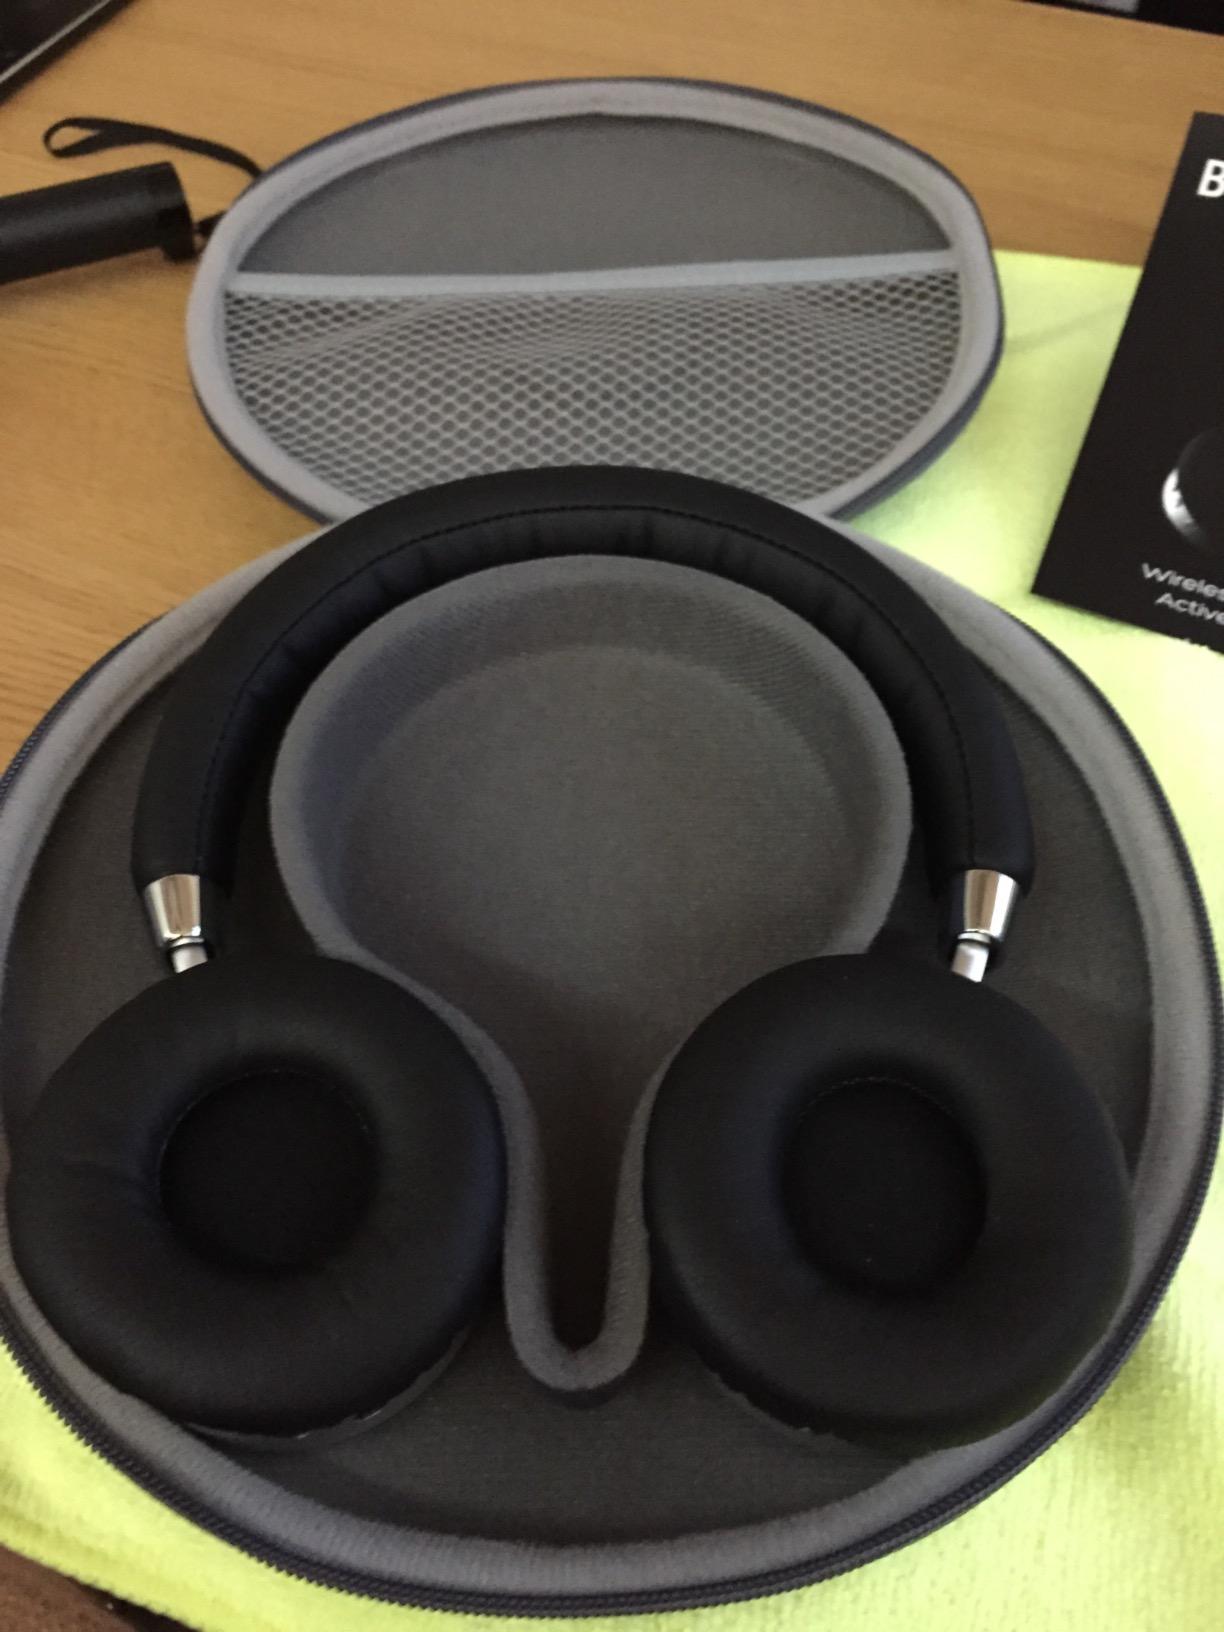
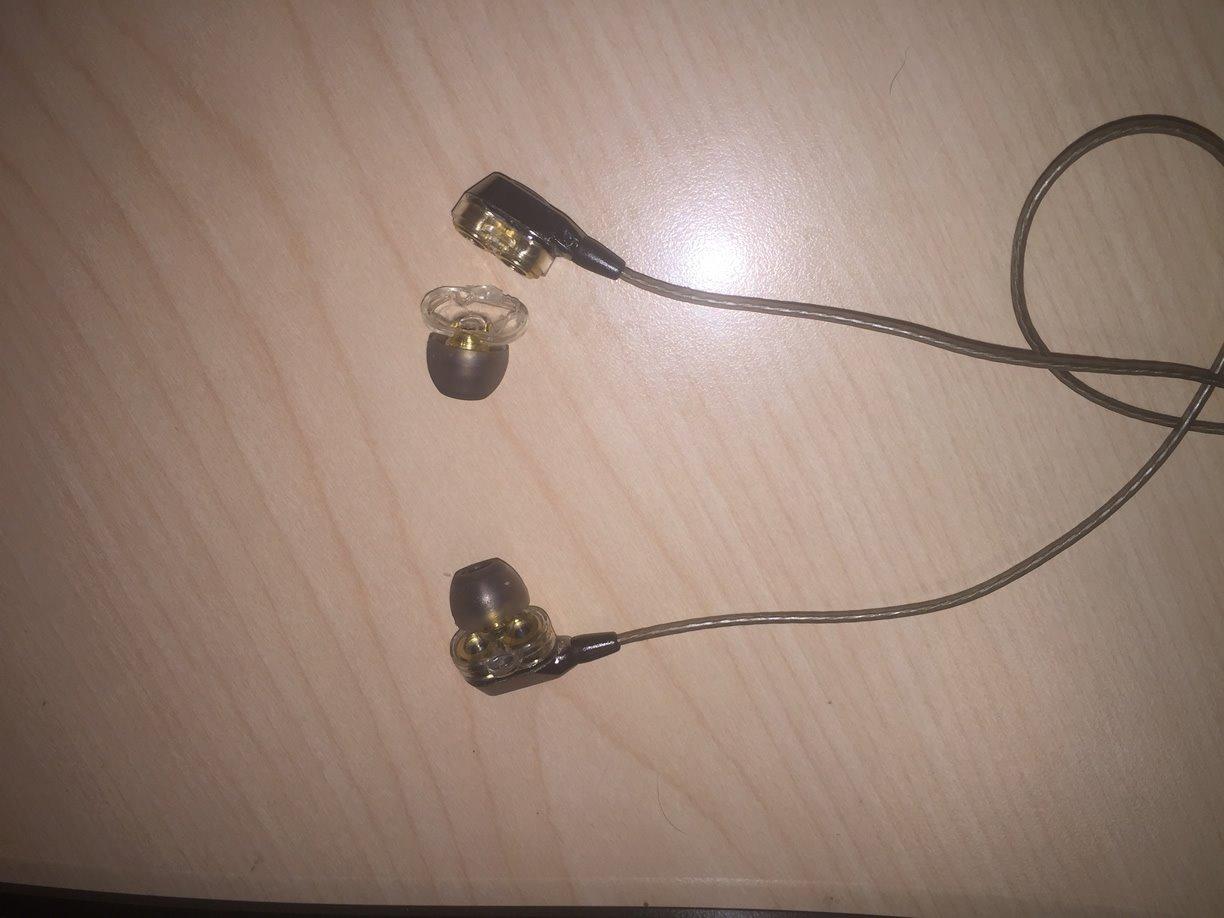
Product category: headphones
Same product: no